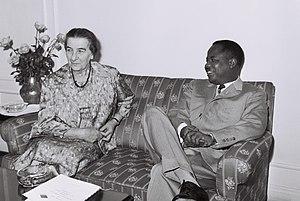
La politique étrangère du Cameroun désigne l’ensemble des relations internationales de la République du Cameroun depuis son indépendance proclamée le 1er juin 1961. Dans son histoire coloniale, le Cameroun a connu une triple administration allemande, anglaise et française, dont il a hérité un plurilinguisme qui influence sa politique étrangère.